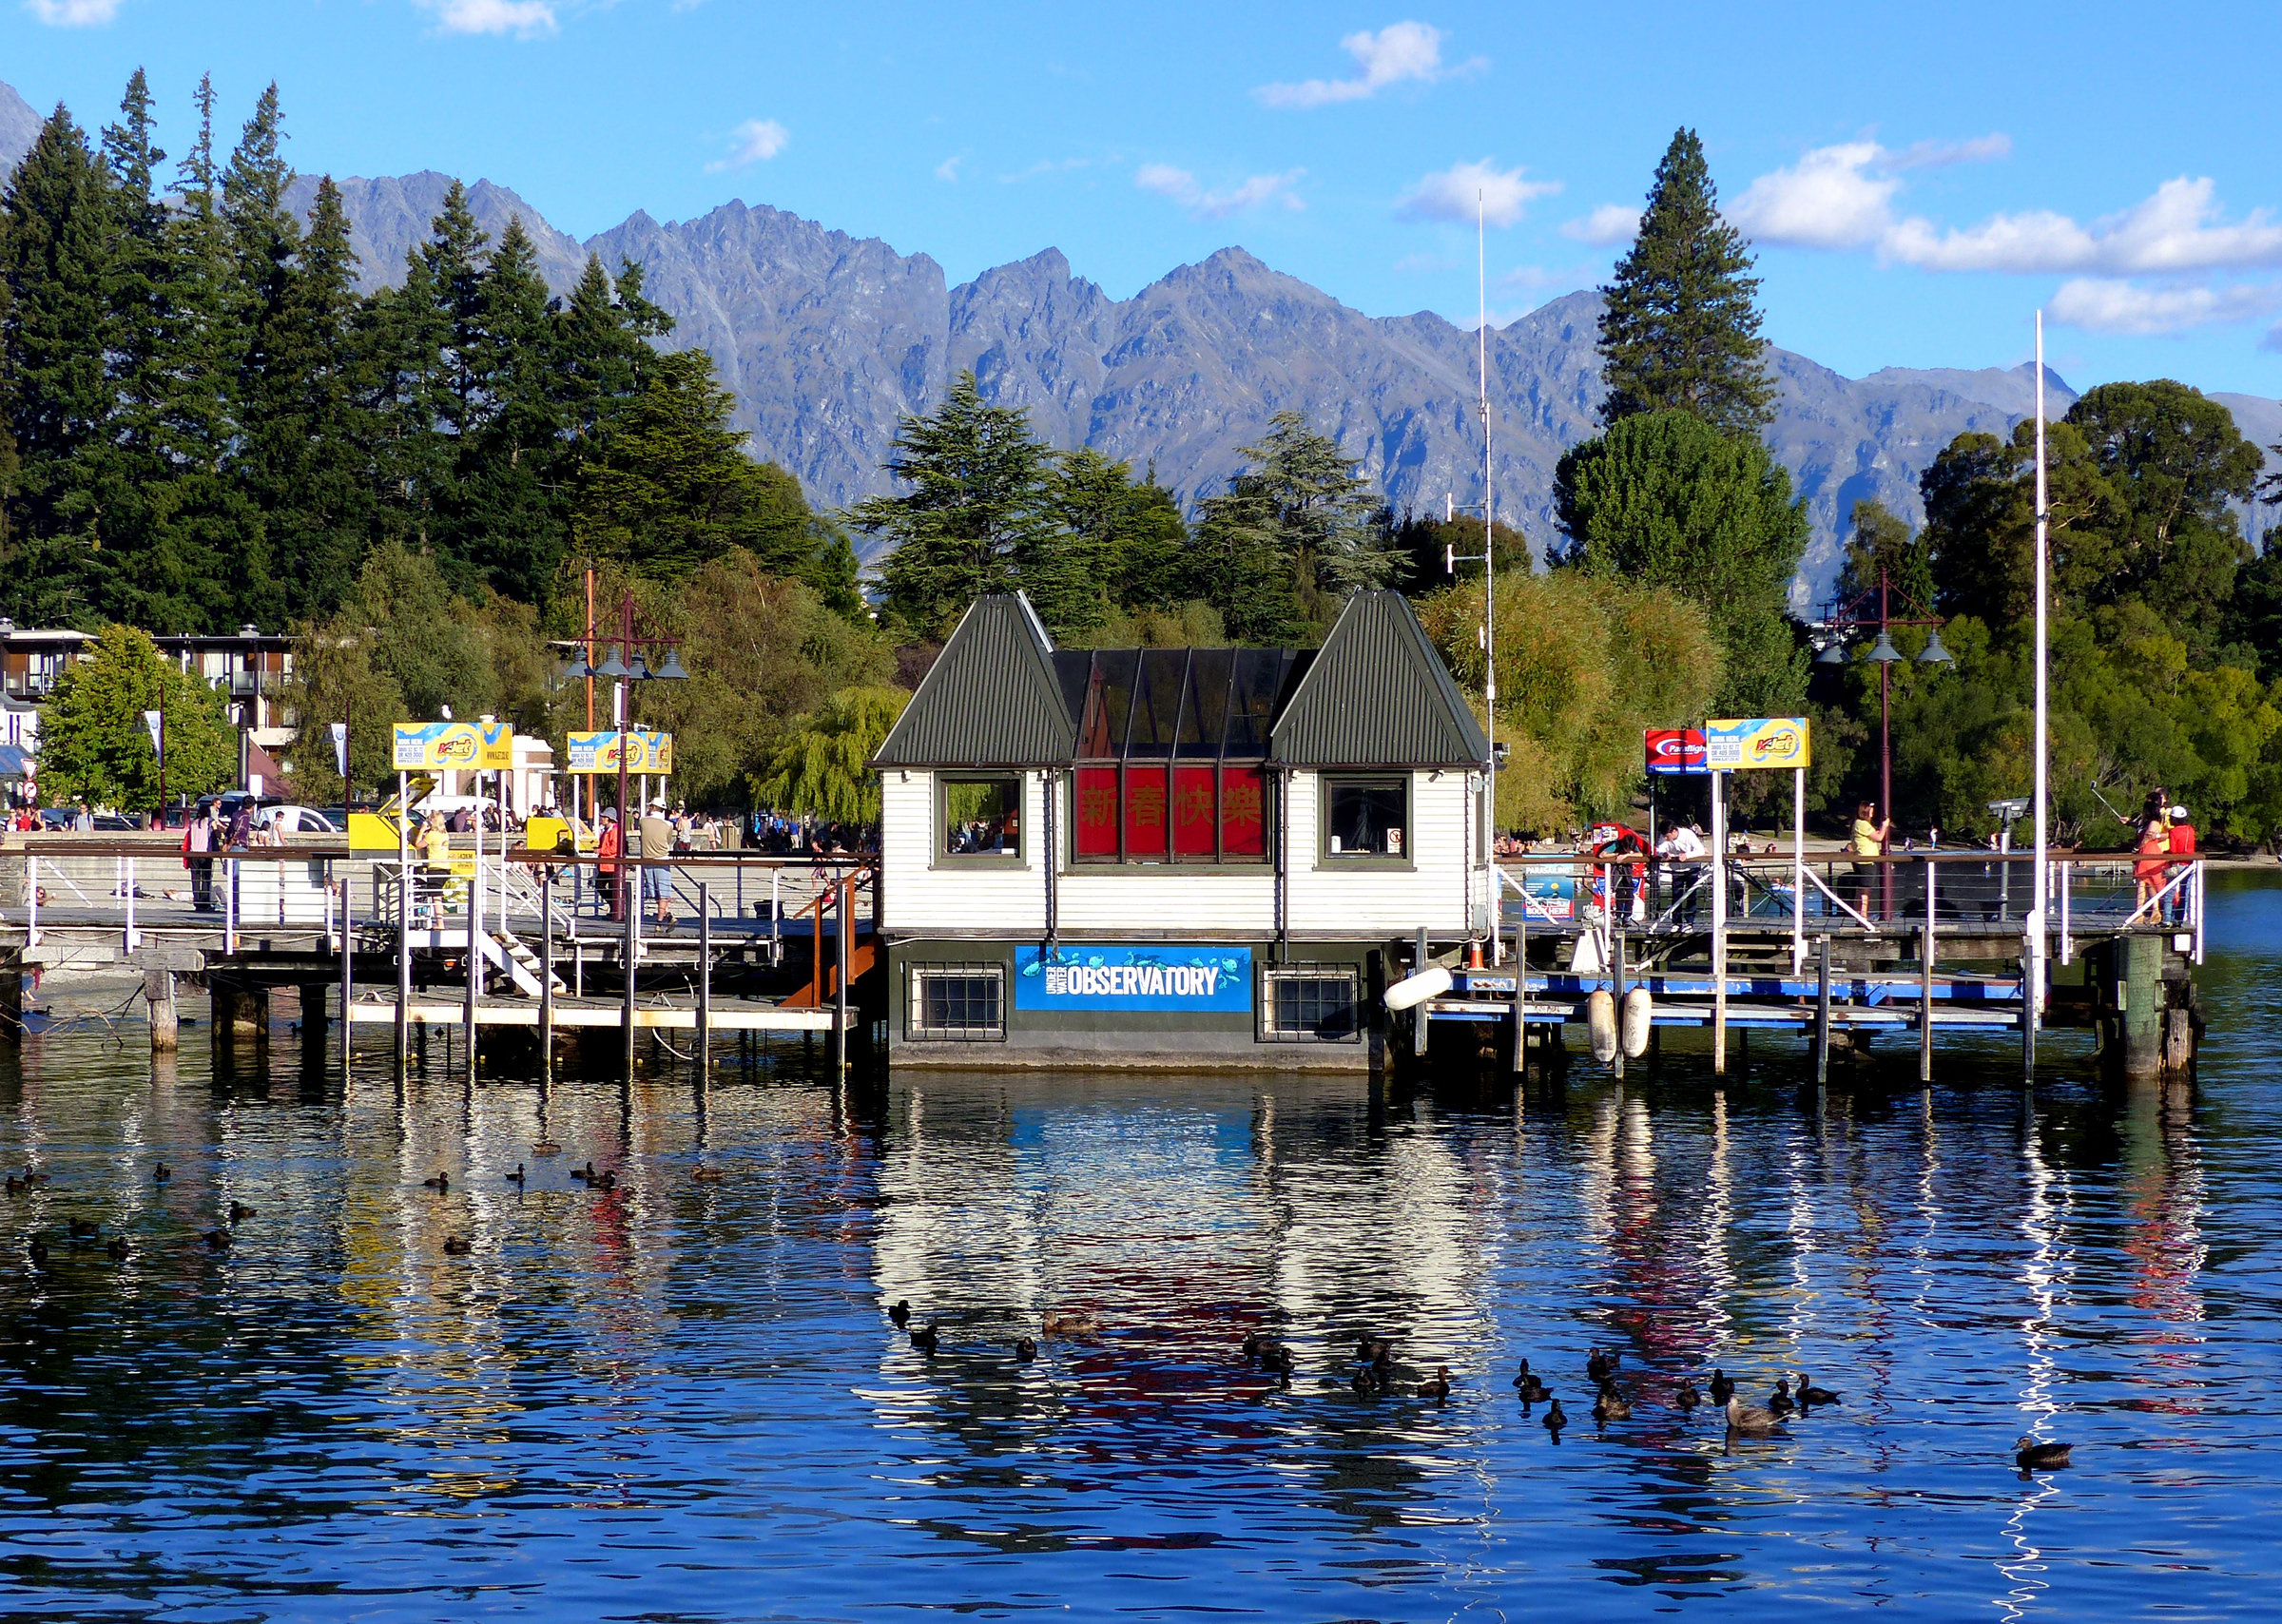
water, dock, boat, lake, river, reflection, vehicle, boathouse, marina, waterway, publicdomain, resort, boating, lumixfz200, otago, queenstown, lakewakatipu